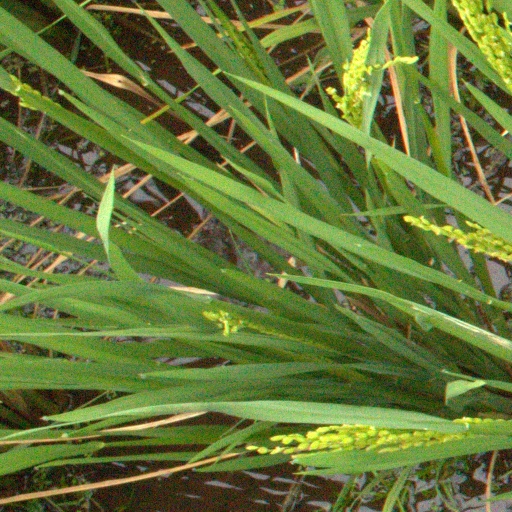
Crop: rice